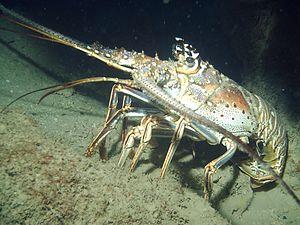
Les Decapoda sont par définition des crustacés possédant 5 paires de pattes. Cet ordre comprend notamment quelques crustacés bien connus, tels que les galathées, les crabes, les crevettes, les écrevisses ou encore les homards et langoustes. On les qualifie dans le langage courant de décapodes, terme qui désigne également le groupe des Sepiida, des mollusques céphalopodes.
La Langouste blanche est une langouste que l'on retrouve sur la côte est de l'Amérique, des États-Unis au Brésil.